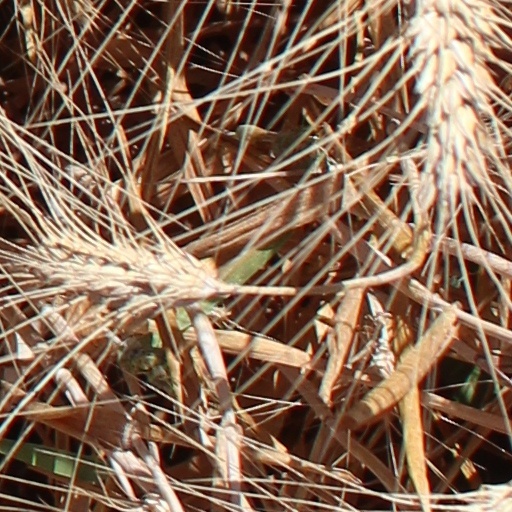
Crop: wheat